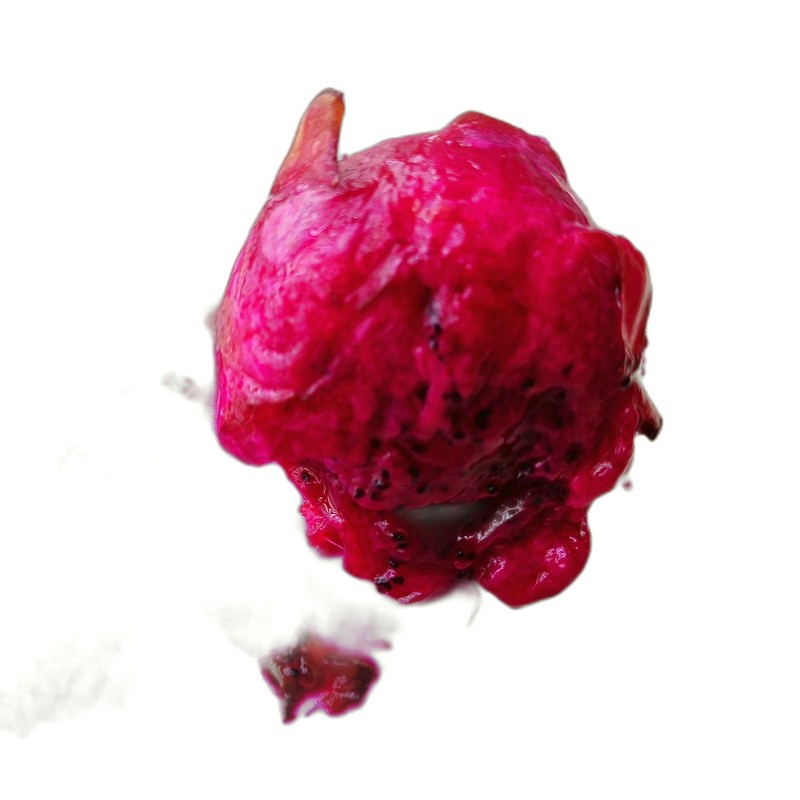
Label: Defect Dragon Fruit